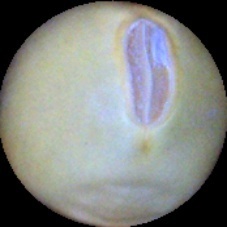
Label: Immature